Discovery of nuclear fission

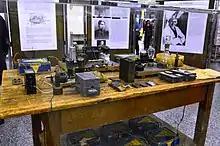
Exhibition to mark the 75th anniversary of the discovery of nuclear fission, at the Vienna International Centre in 2013. Images of Meitner and Strassmann are prominently displayed.

The Berlin group started by irradiating uranium salt with neutrons from a radon-beryllium source similar to the one that Fermi had used. Powdered beryllium was mixed with radon in a sealed capsule. This provided a much stronger neutron source than polonium-beryllium mixtures. They dissolved the uranium salt and added potassium perrhenate, platinum chloride and sodium hydroxide. What remained was then acidified with hydrogen sulphide, resulting in platinum sulphide and rhenium sulphide precipitation. Fermi had noted four radioactive isotopes with the longest-lived having 13- and 90-minute half-lives, and these were detected in the precipitate.